Chris Higgins (ice hockey)

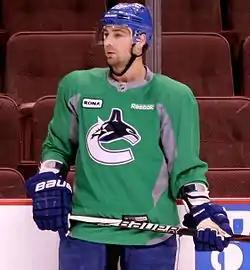
Higgins during a Canucks practice in March 2012

During the off-season, Higgins re-signed with Vancouver to a two-year, $3.8 million contract on July 1, 2011. The deal was agreed upon prior to his scheduled unrestricted free agency. During the season, Higgins struggled with two bouts of staph infection, one in December 2011 and the other in February 2012. He missed a combined 11 games as a result of swelling and suffering from severe side effects to the associated medication. Though he missed time, Higgins also played through the adverse reactions for several games following both bouts with the infection. Through the first half of the season, he often played on the second line with Kesler and newcomer David Booth; the trio were dubbed the "American Express Line," as they were all born in the United States. Towards the end of the season, he was consistently placed on the team's third line, a defensive shutdown unit with fellow two-way forwards Jannik Hansen and deadline-acquisition Samuel Påhlsson. Used in both roles over the campaign, Higgins was often recognized as the team's most consistent and hardest-working forward. On the last day of the regular season, he was accordingly awarded the Fred J. Hume Award, voted by fans as the team's "unsung hero." Appearing in 71 games, Higgins recorded 43 points (18 goals and 25 assists), his highest total in four years and fifth among team forwards.